Le1f

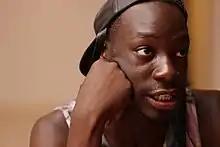
Le1f in 2013

Khalif Libasse Diouf, known by the stage name Kalifa (born April 6, 1989), formerly known by the stage name Le1f, is an American rapper and producer. Diouf also founded the record label Camp & Street, with Boody, DonChristian, and Chaz Requina. Diouf garnered attention for unique musical and performance styles, as well as his role as an openly gay rapper. Following a series of well-received mixtapes and EPs, Diouf's debut studio album, "Riot Boi", was released in November 2015.